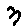
Label: 3